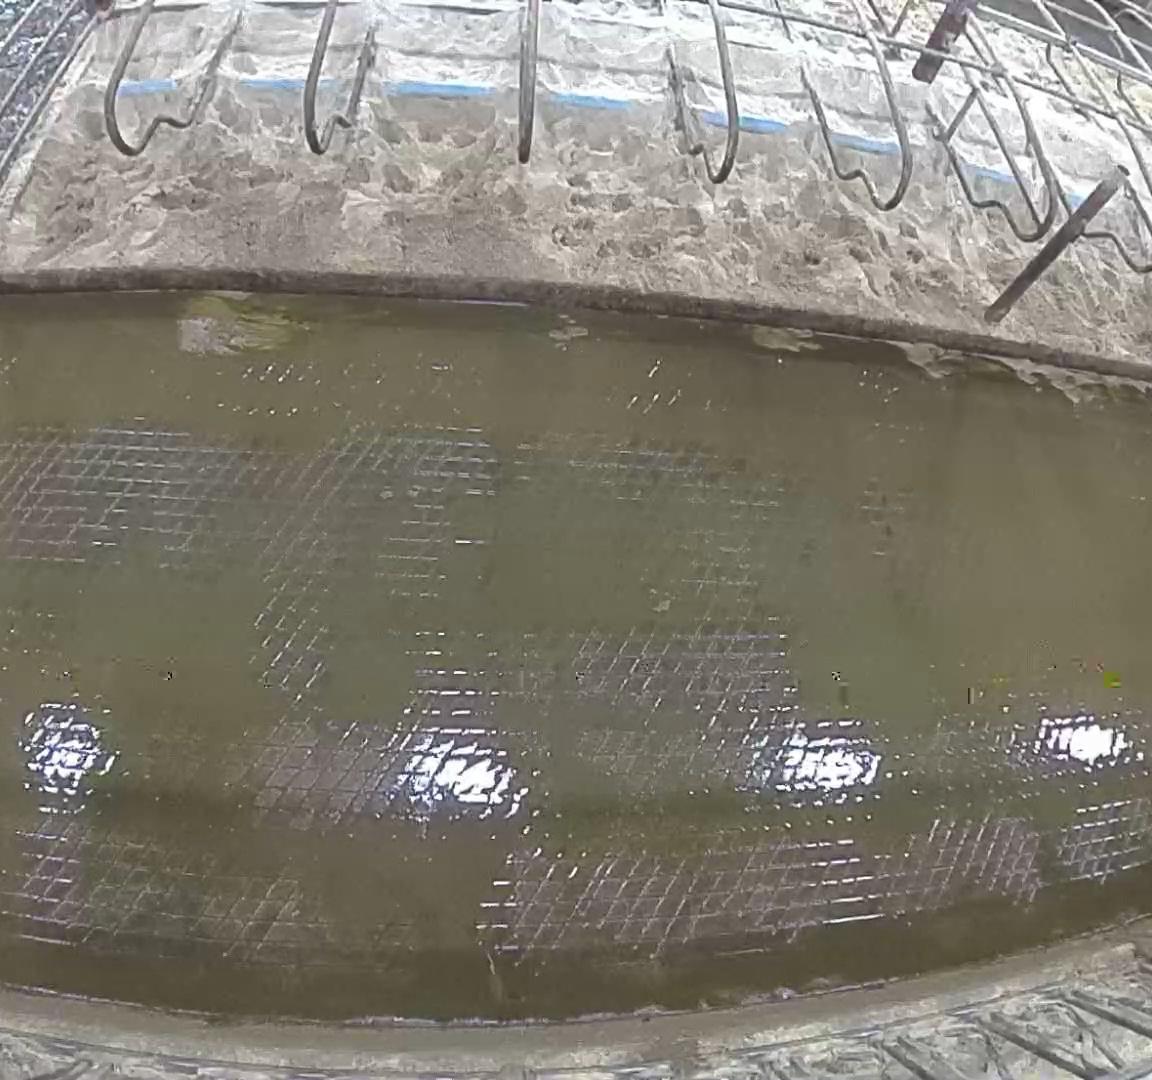
Number of cows: 0